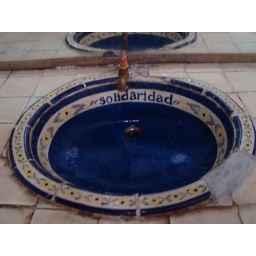
solidarity in the bathroom sink